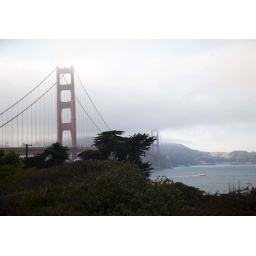
boat by bridge